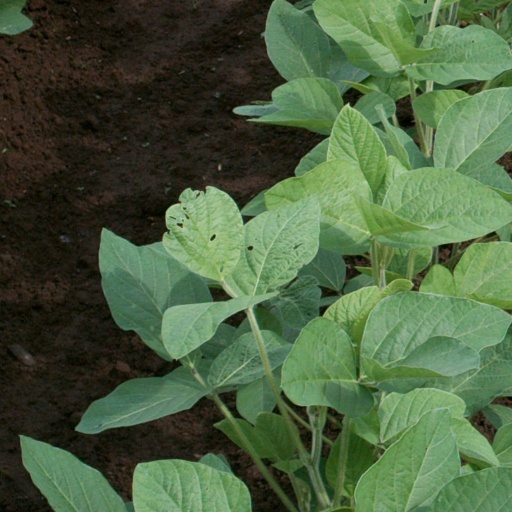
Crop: soybean